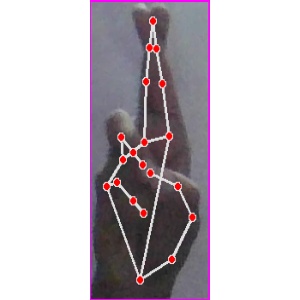
अक्षर: र